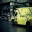
Label: ambulance